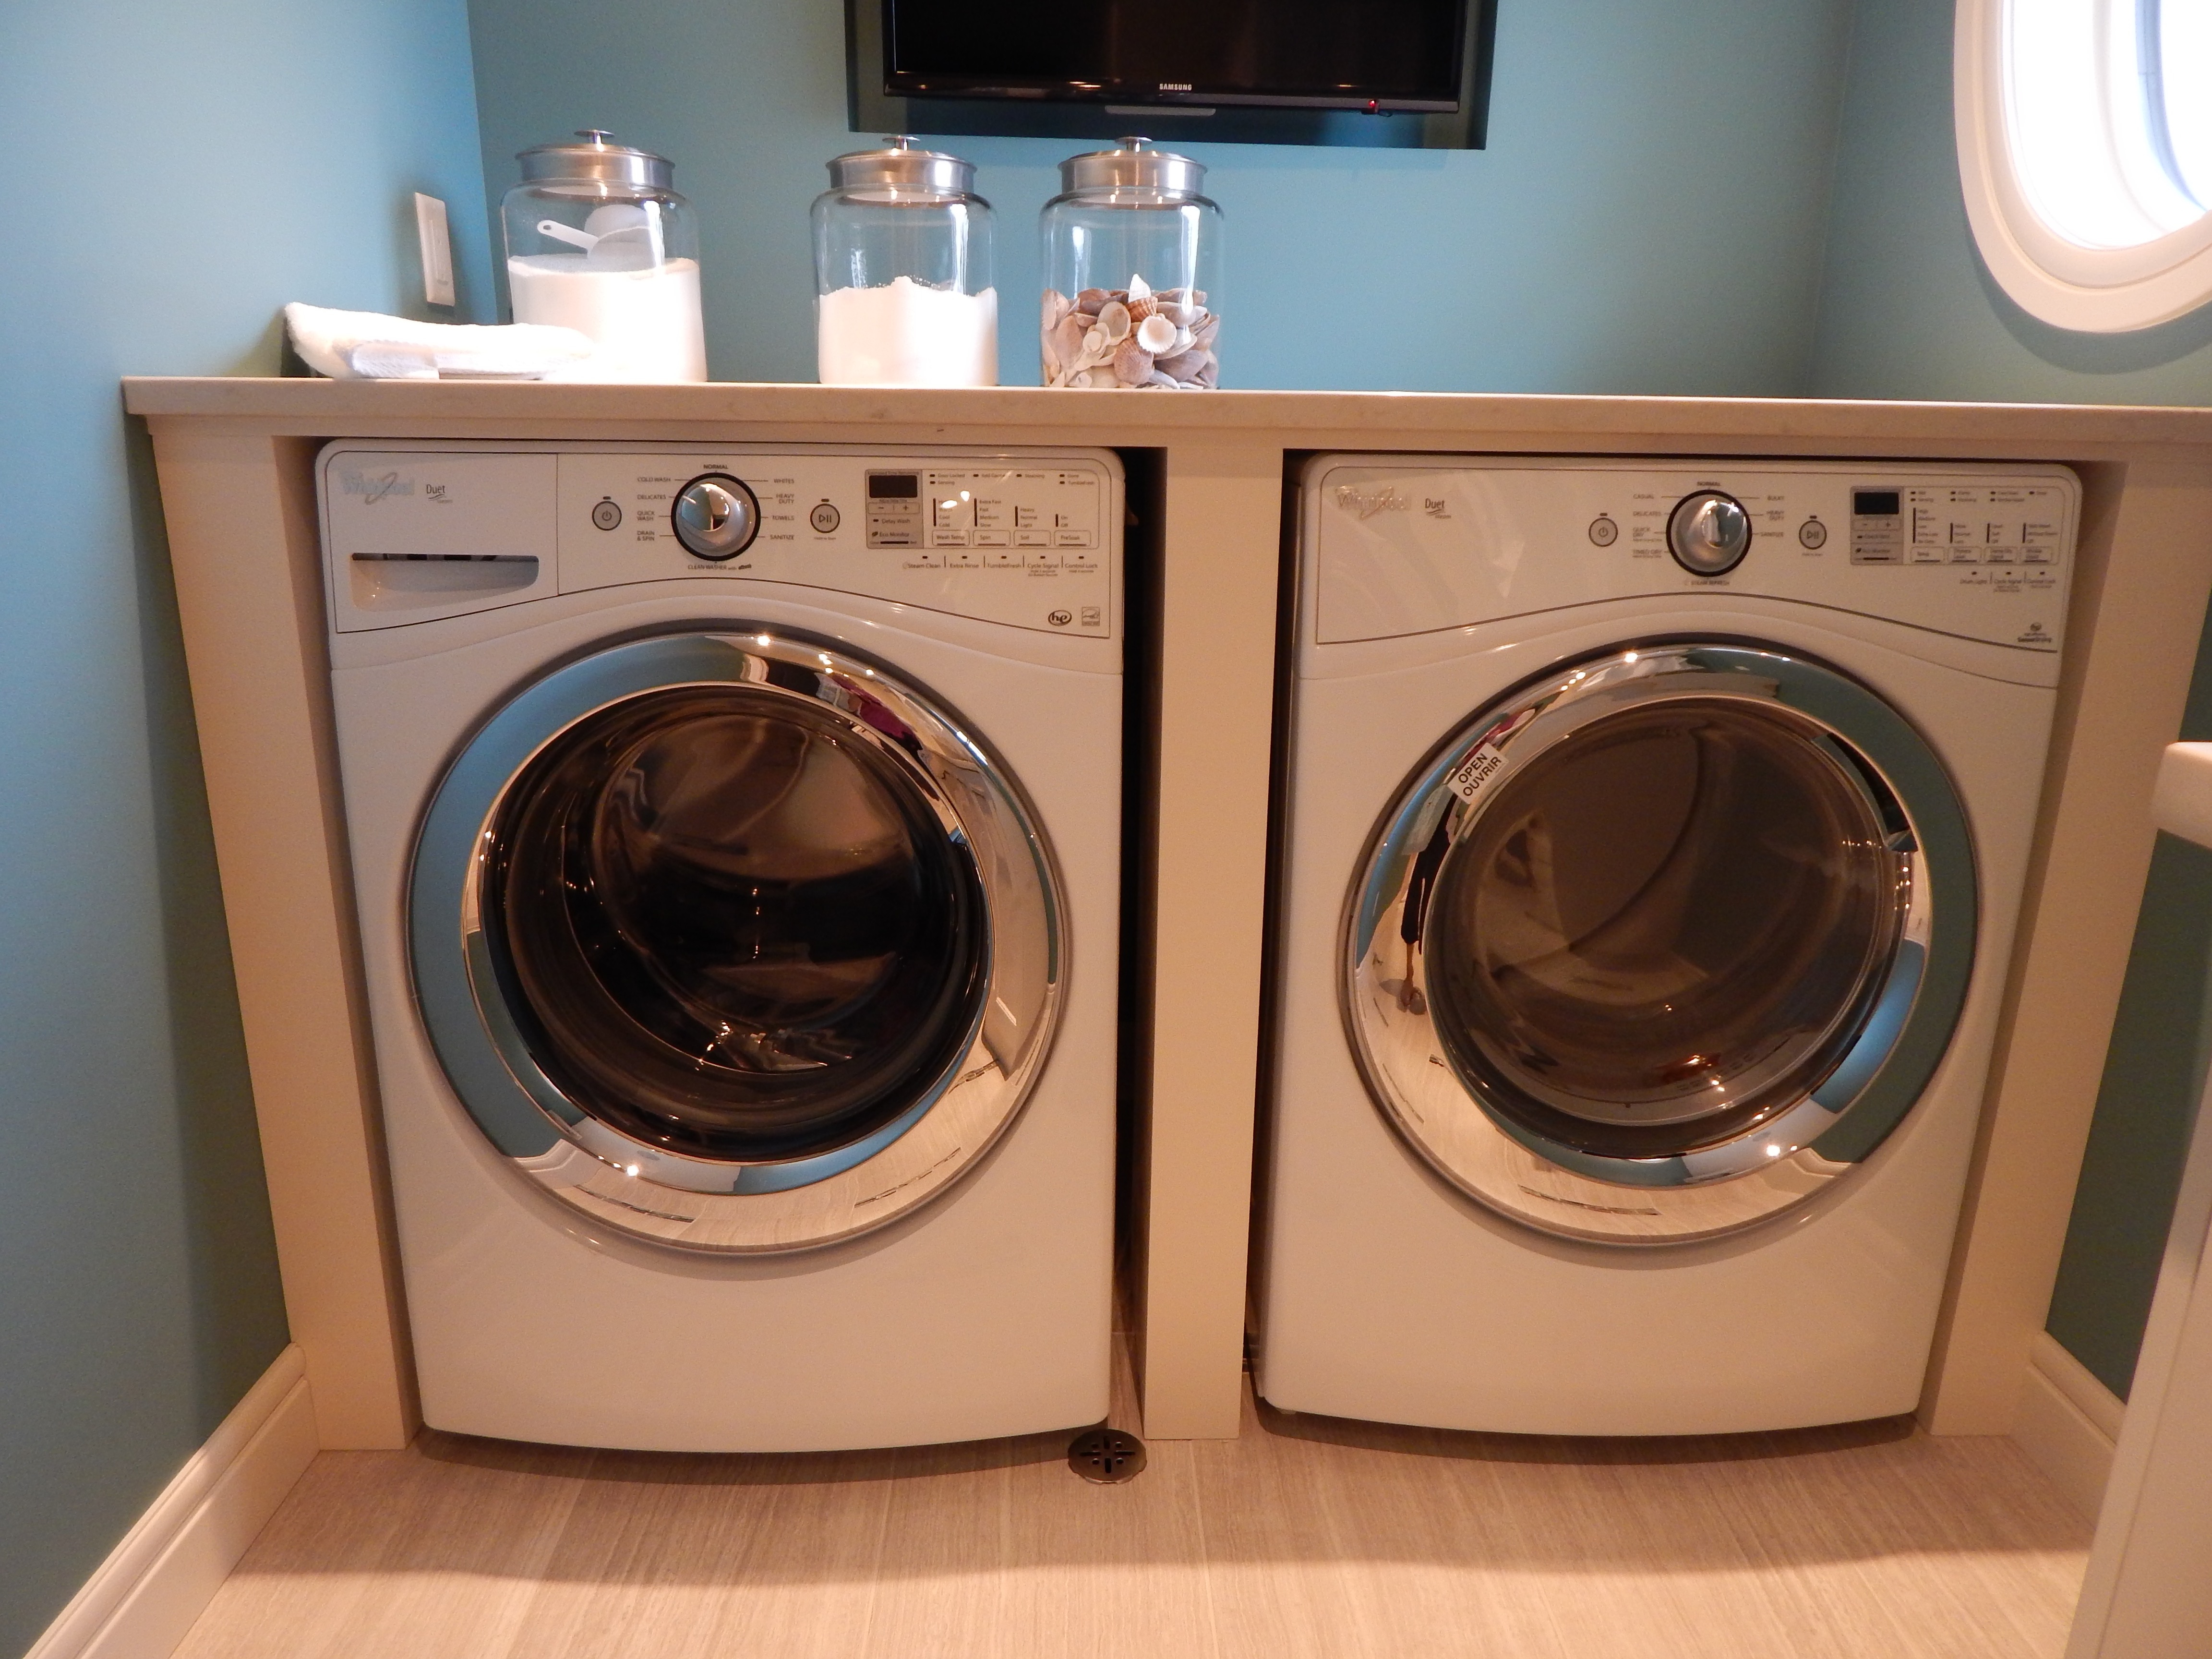
washing, clean, housework, wash, machine, room, laundry, appliance, front, dryer, load, household, washer, washing machine, clothes dryer, laundry room, major appliance